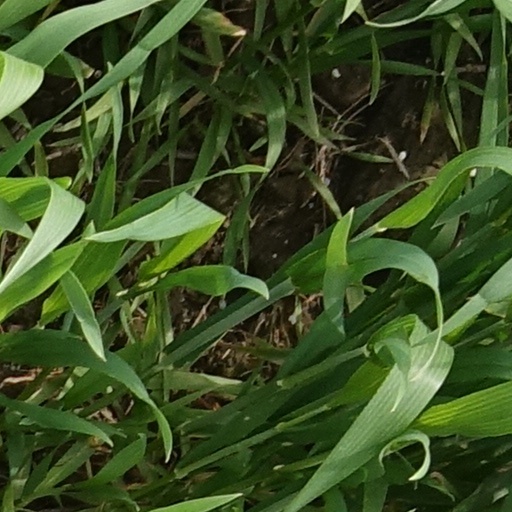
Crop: wheat